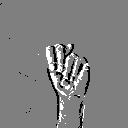
ASL letter: n